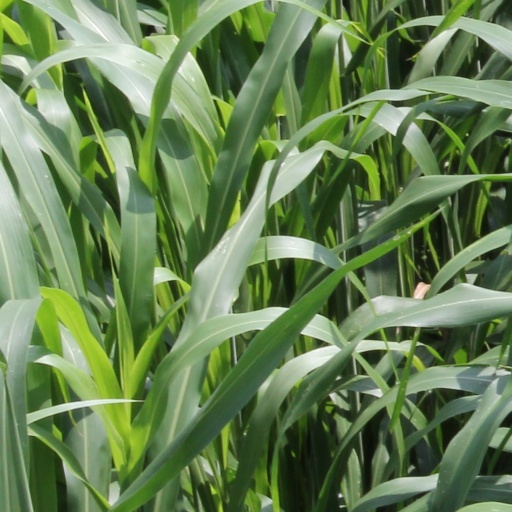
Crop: sorghum